Esmeralda Ruspoli

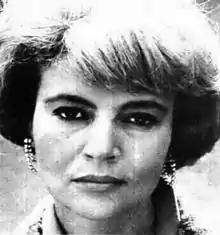
Ruspoli in 1968

"Donna" Esmeralda Giovanna Amelia Palma Maria dei Principi Ruspoli-Poggio Suasa (24 June 1928 – 1 September 1988) was an Italian actress and noblewoman. A granddaughter of Mario Ruspoli, 2nd Prince of Poggio Suasa, she was a member of the black nobility in Rome. Ruspoli is known for her portrayals of Mary, Queen of Scots in the 1962 film "Seven Seas to Calais" and as Lady Montague in the 1968 film "Romeo and Juliet".